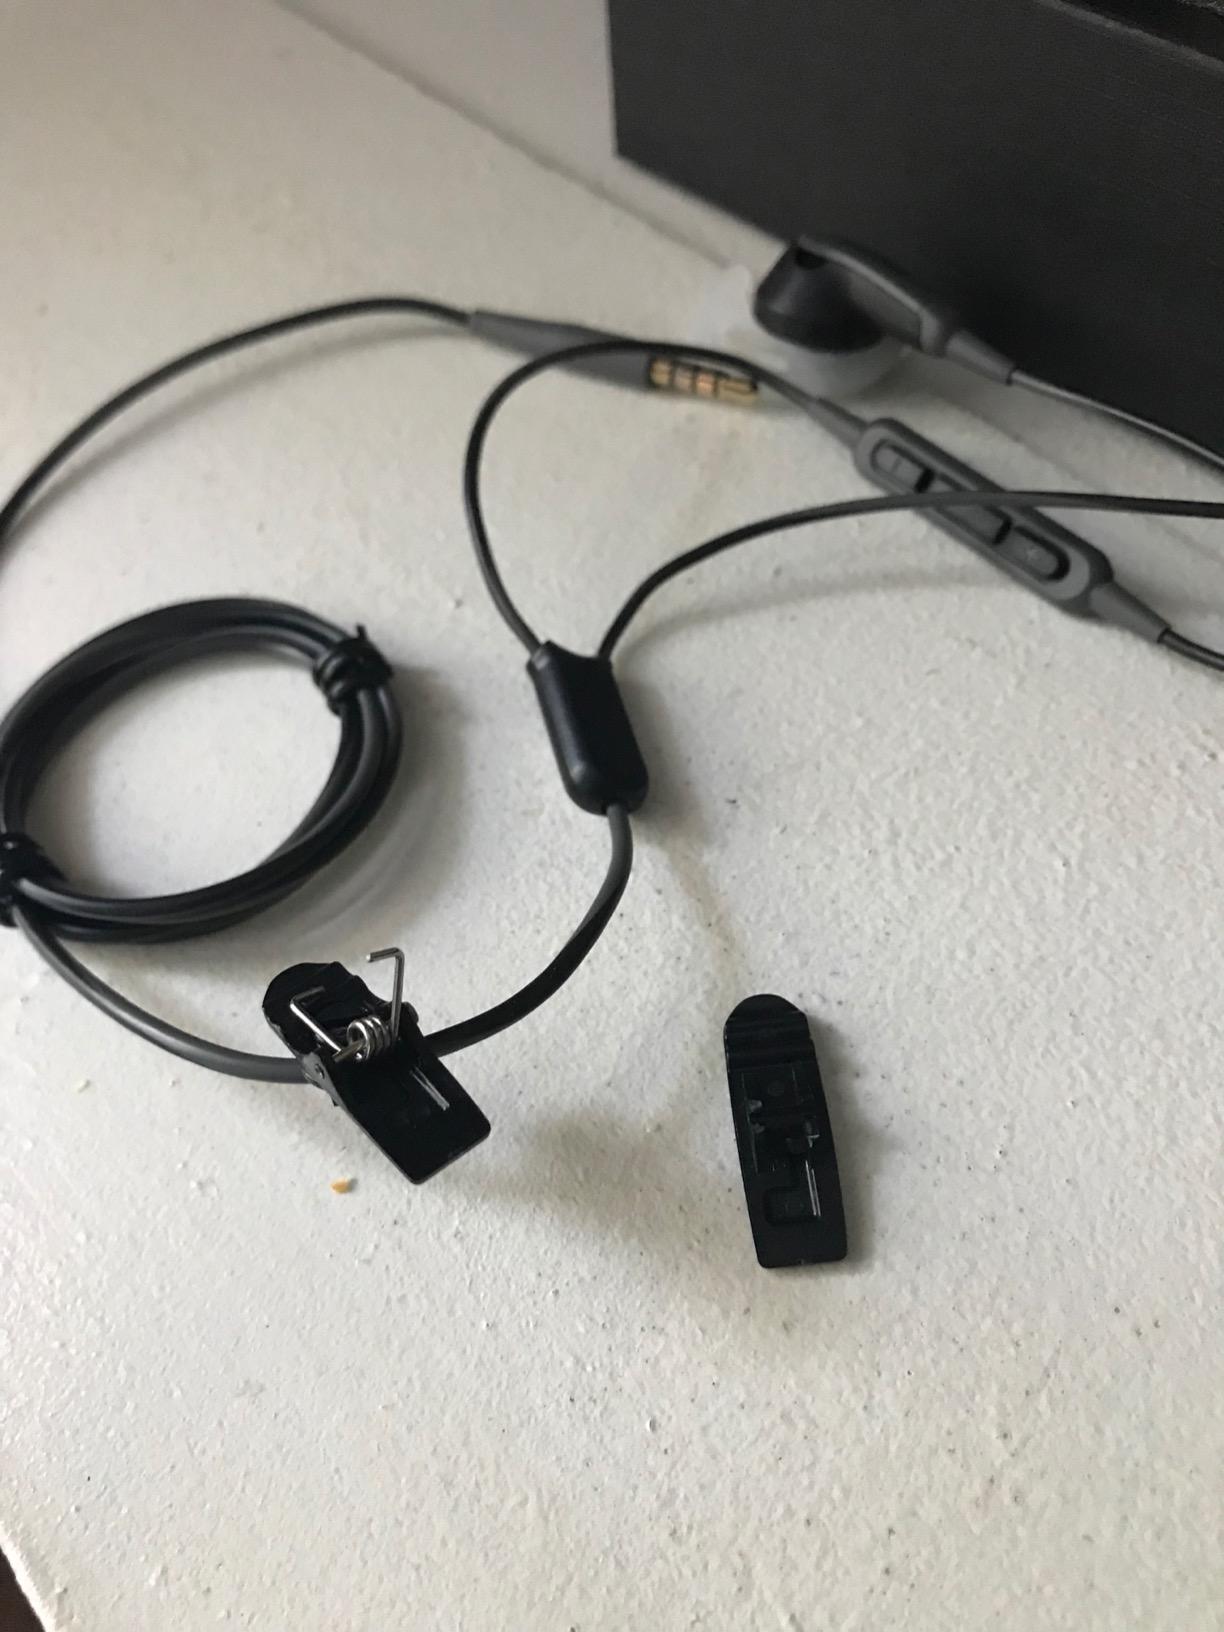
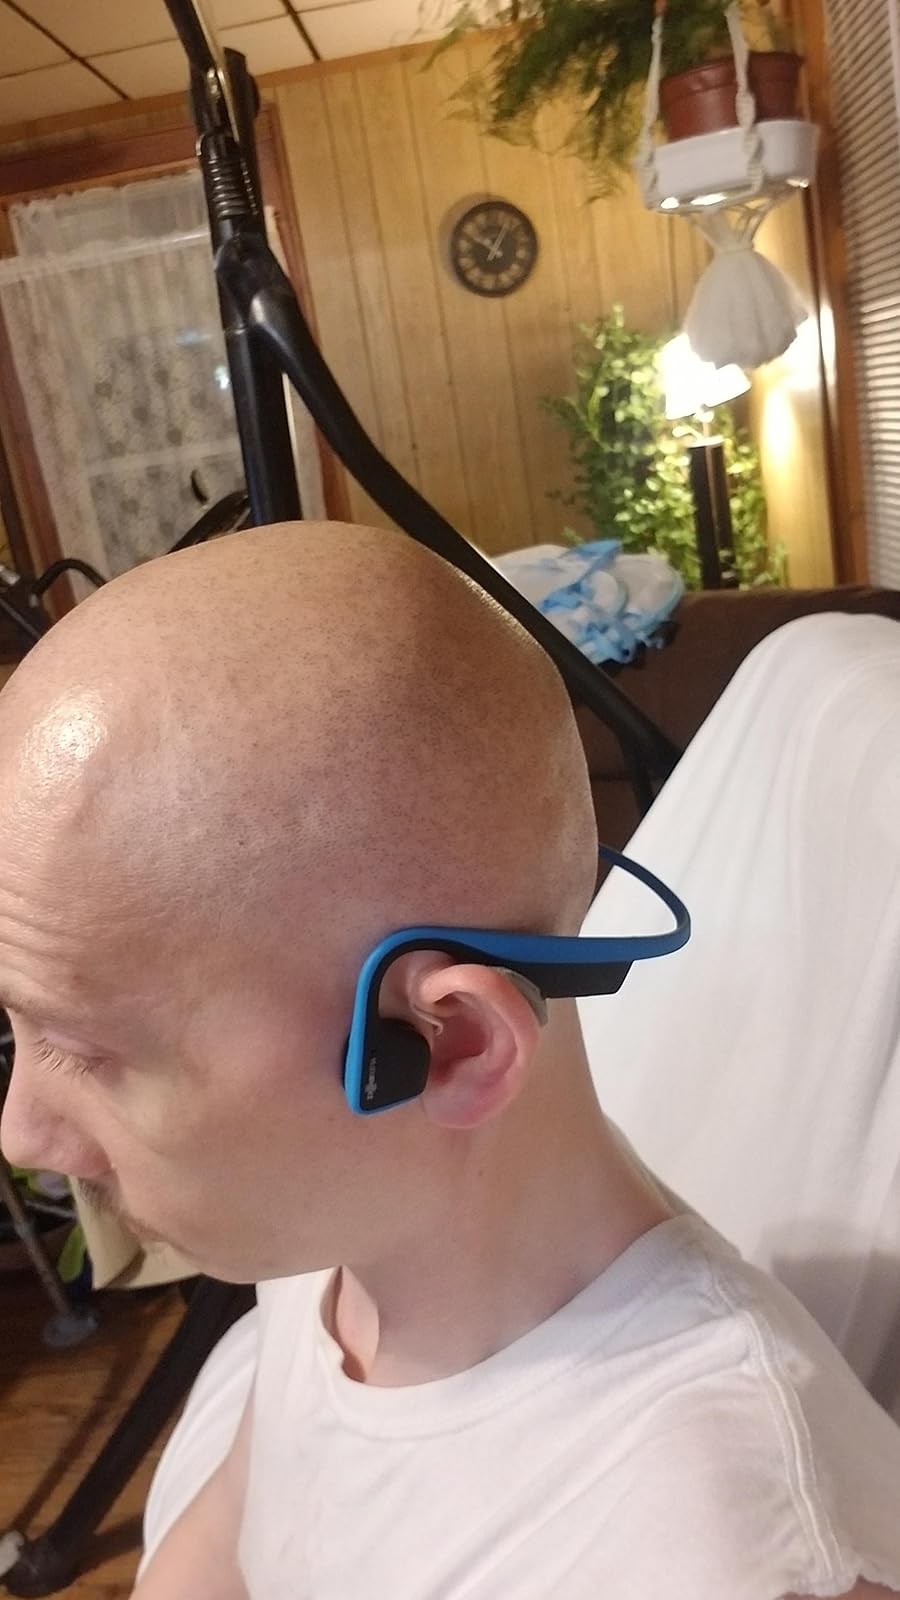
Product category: headphones
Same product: no